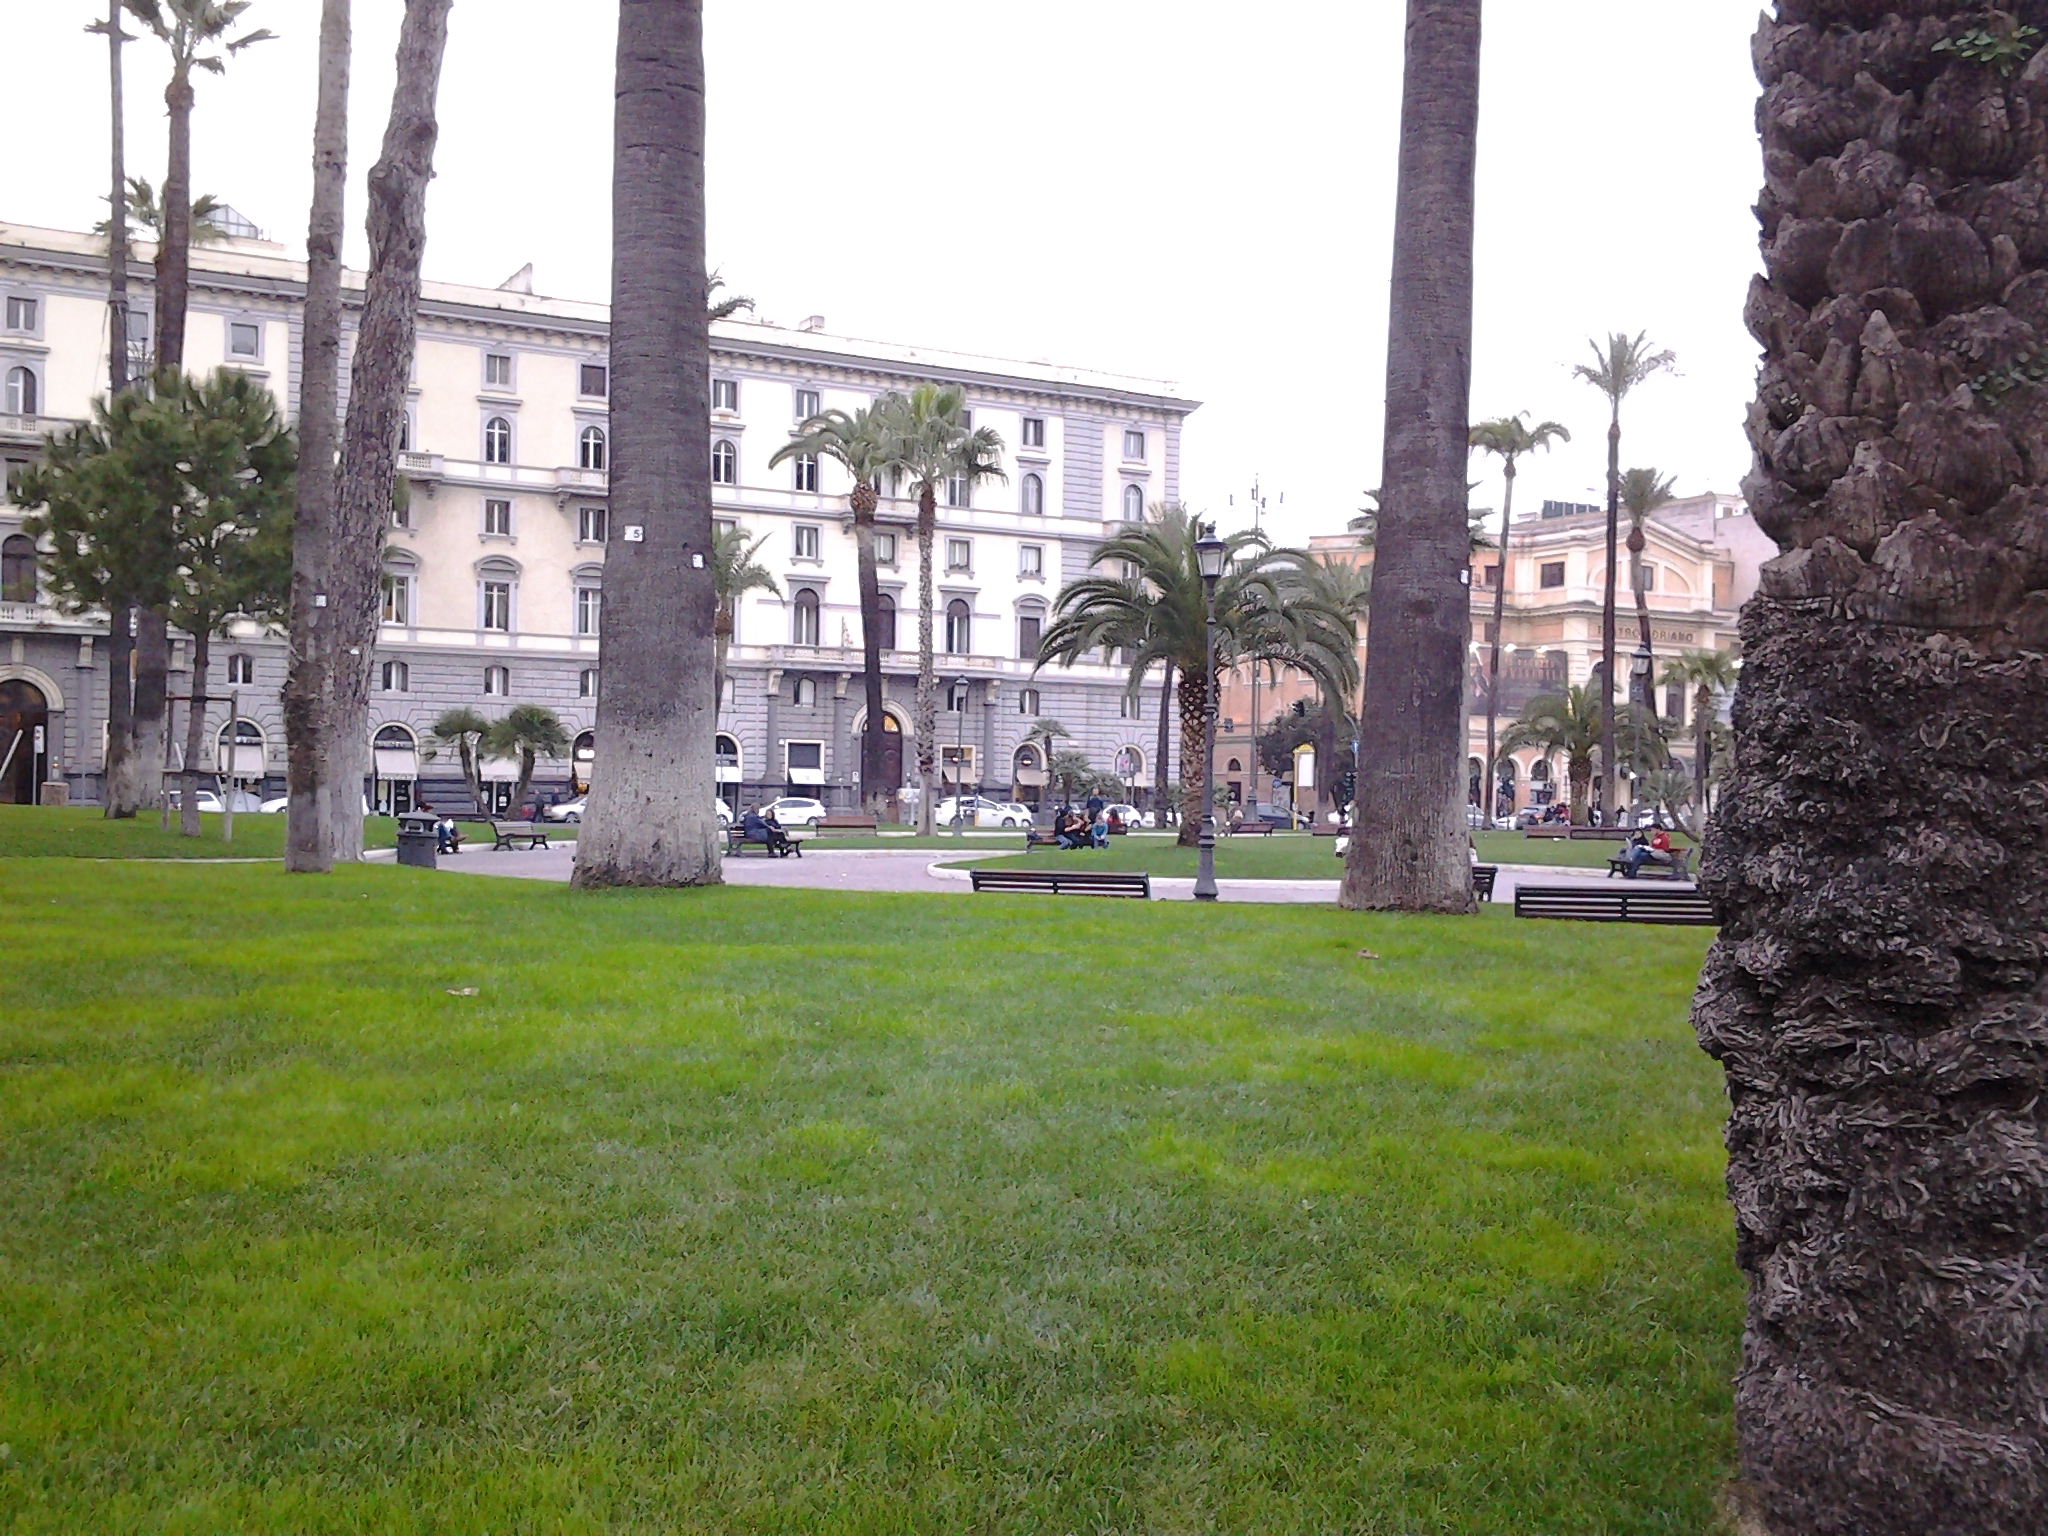
city, sky, plant, building, daytime, property, window, tree, land lot, vegetation, architecture, urban design, biome, grass, arecales, public space, neighbourhood, woody plant, landmark, grass family, landscape, lawn, leisure, road surface, urban area, road, human settlement, palm tree, trunk, recreation, mixed use, garden, landscaping, sidewalk, spring, street, facade, town, walkway, town square, condominium, yard, tower block, suburb, apartment, park, tourism, vacation, estate, column, campus, downtown